Kraków

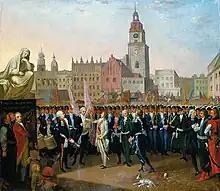
Tadeusz Kościuszko taking the oath of loyalty to the Polish nation in Kraków's market square ("Rynek"), 1794

Already weakened during the 18th century, by the mid-1790s the Polish–Lithuanian Commonwealth had twice been partitioned by its neighbors: Russia, the Habsburg empire and Prussia. In 1791, the Holy Roman Emperor Leopold II changed the status of Kazimierz as a separate city and made it into a district of Kraków. The richer Jewish families began to move out. However, because of the injunction against travel on the Sabbath, most Jewish families stayed relatively close to the historic synagogues. In 1794, Tadeusz Kościuszko initiated an unsuccessful insurrection in the town's Main Square which, in spite of his victorious Battle of Racławice against a numerically superior Russian army, resulted in the third and final partition of Poland. As a result, Kraków fell under Habsburg rule.